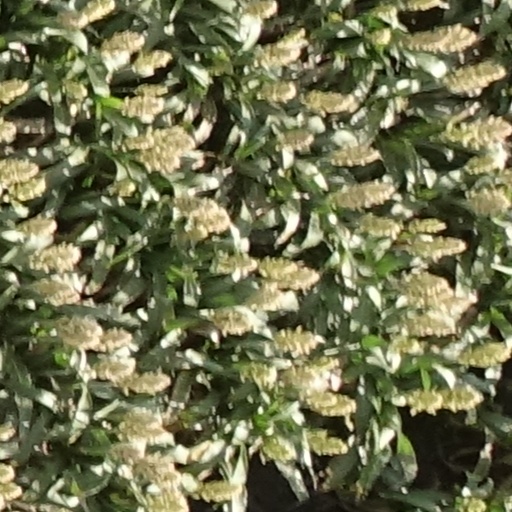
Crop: sorghum